Manikanda

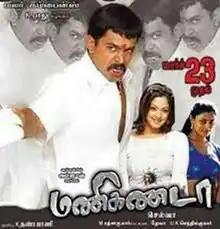
Poster

Manikanda is a 2007 Indian Tamil-language action film directed by Selva. Arjun plays a dual role, that of father and son. The film, which began production in 2002, went through more production, was finally released in 2007, and was promoted as Jyothika's "last release". It is a remake of the 2000 Telugu movie "Jayam Manadera".